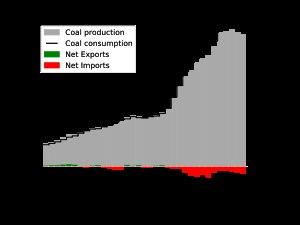
Le charbon est une roche sédimentaire combustible, riche en carbone, de couleur noire ou marron foncé, formée à partir de la dégradation partielle de la matière organique des végétaux. Il est exploité dans des mines appelées charbonnages en tant que combustible.